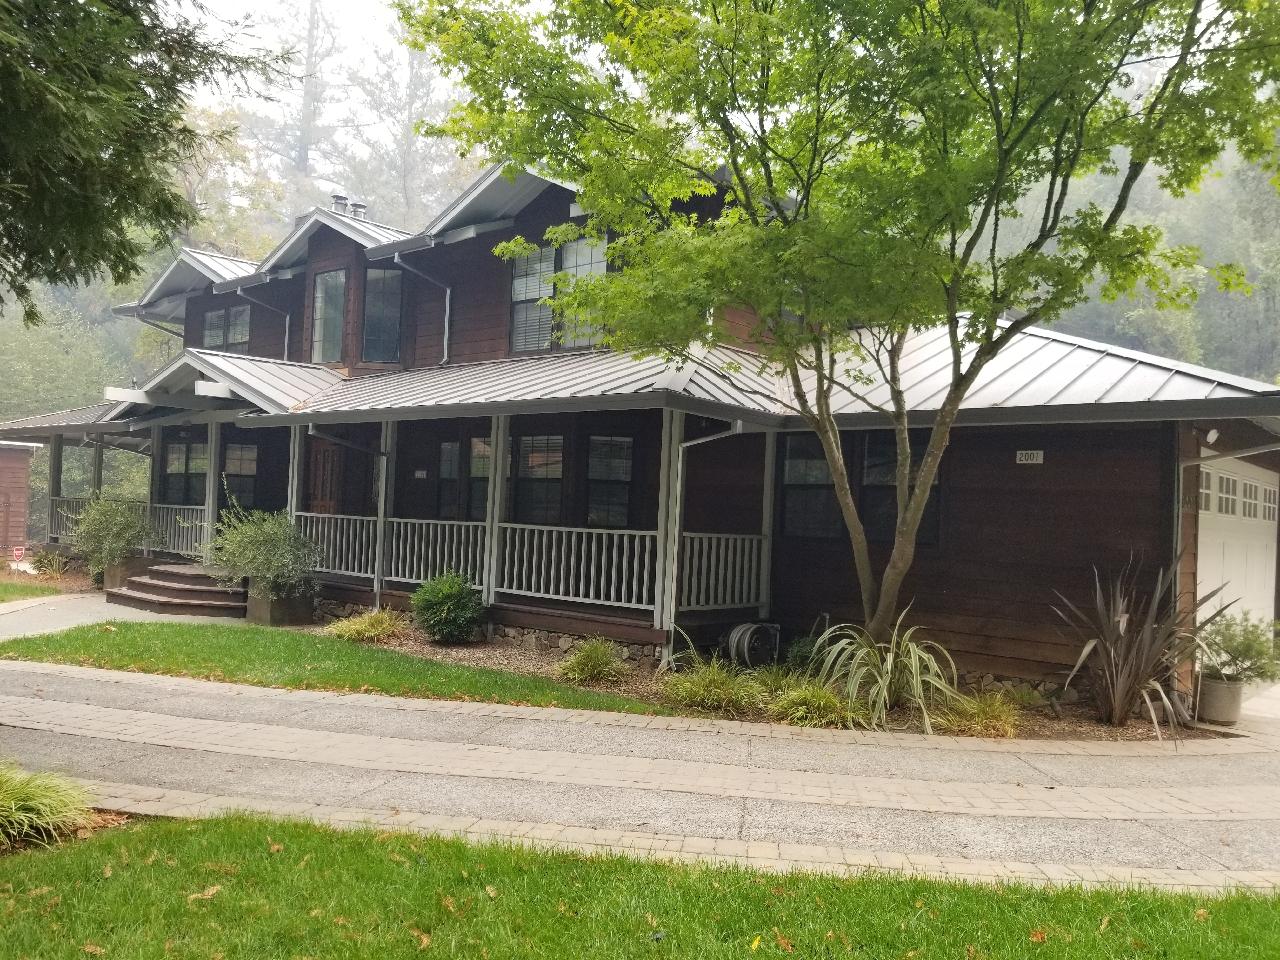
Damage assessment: no_damage